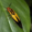
Label: beetle